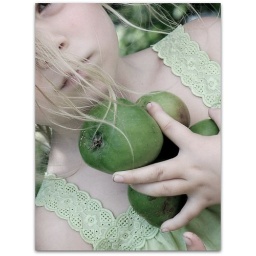
Another lovely day spent in the garden, Isabelle decided all the apples that have fallen needed collecting (ignore the dirty nails)